Music of the Chocobo series

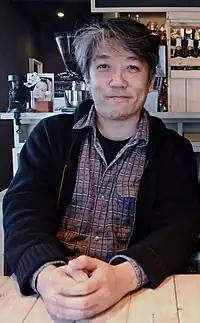
Masashi Hamauzu in 2012

Masashi Hamauzu, the composer for "Chocobo's Mysterious Dungeon", was not expecting to be assigned the soundtrack to the game. In the liner notes for the original soundtrack album, he states that he was "still in high school when that lovable character first made his debut in "Final Fantasy"", but that the "Chocobo Theme" made a big impression on him, leading him to often think to himself that he would "love to try doing this kind of work". The soundtrack was the first solo album that Hamauzu had produced. When he wrote his own Chocobo themes for the "Chocobo no Fushigina Dungeon Original Soundtrack", he decided to arrange the opening and ending of the album for a fifty-piece orchestra, which lead to the creation of the orchestrated "Chocobo no Fushigina Dungeon Coi Vanni Gialli" album. In the liner notes for that album, he explains that his motivation for creating the orchestral works was because "demand for classical music in Japan is still low compared with other countries" and he wanted "to spread the word on this style of music by any means necessary". He ends the note by exhorting his listeners to "take your time" with classical music such as the album, so that one day they will appreciate it.